Medal "For the Return of Crimea"

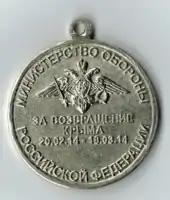
Reverse of the medal

Analysis of the Russian public tenders register "Kontur" performed by journalists in 2017 indicated that the tender for manufacturing the medal was announced on 17 December 2013, a few weeks after start of Euromaidan and months before the official start of "return of Crimea" as claimed by Russia. After this publication, all details of the order were hidden on the "Kontur" website.